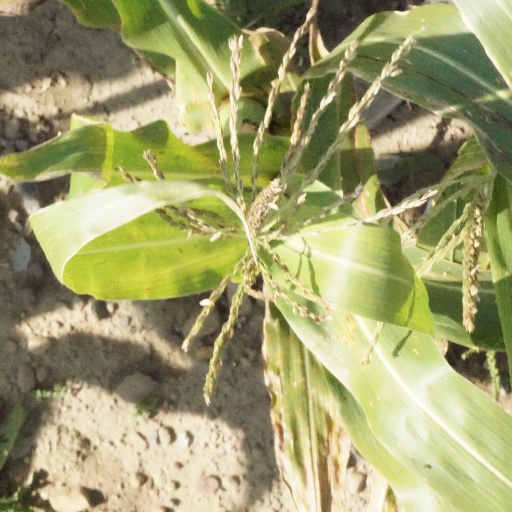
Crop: maize; corn